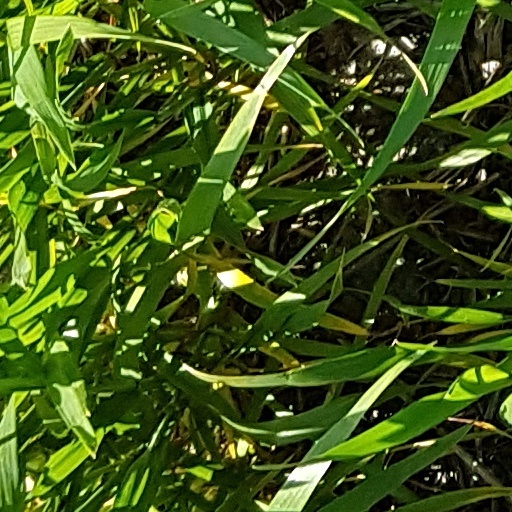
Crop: wheat